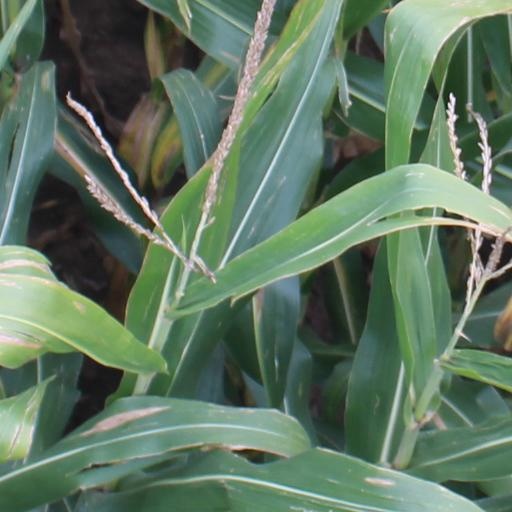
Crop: maize; corn